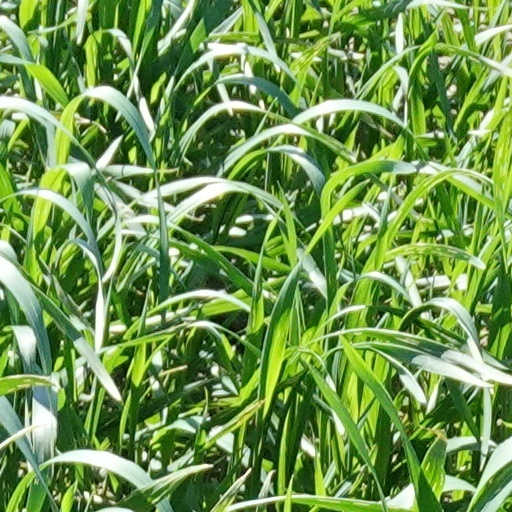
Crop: wheat